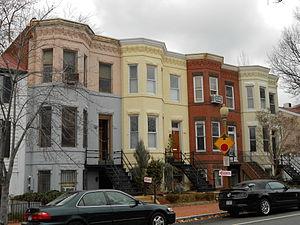
Capitol Hill est un quartier de Washington et le plus grand district historique de la capitale américaine. Plus précisément, il se situe à l'est du Capitole des États-Unis. Avec 35 000 habitants en 2013 sur 5km², c'est le quartier de la ville le plus densément peuplé.